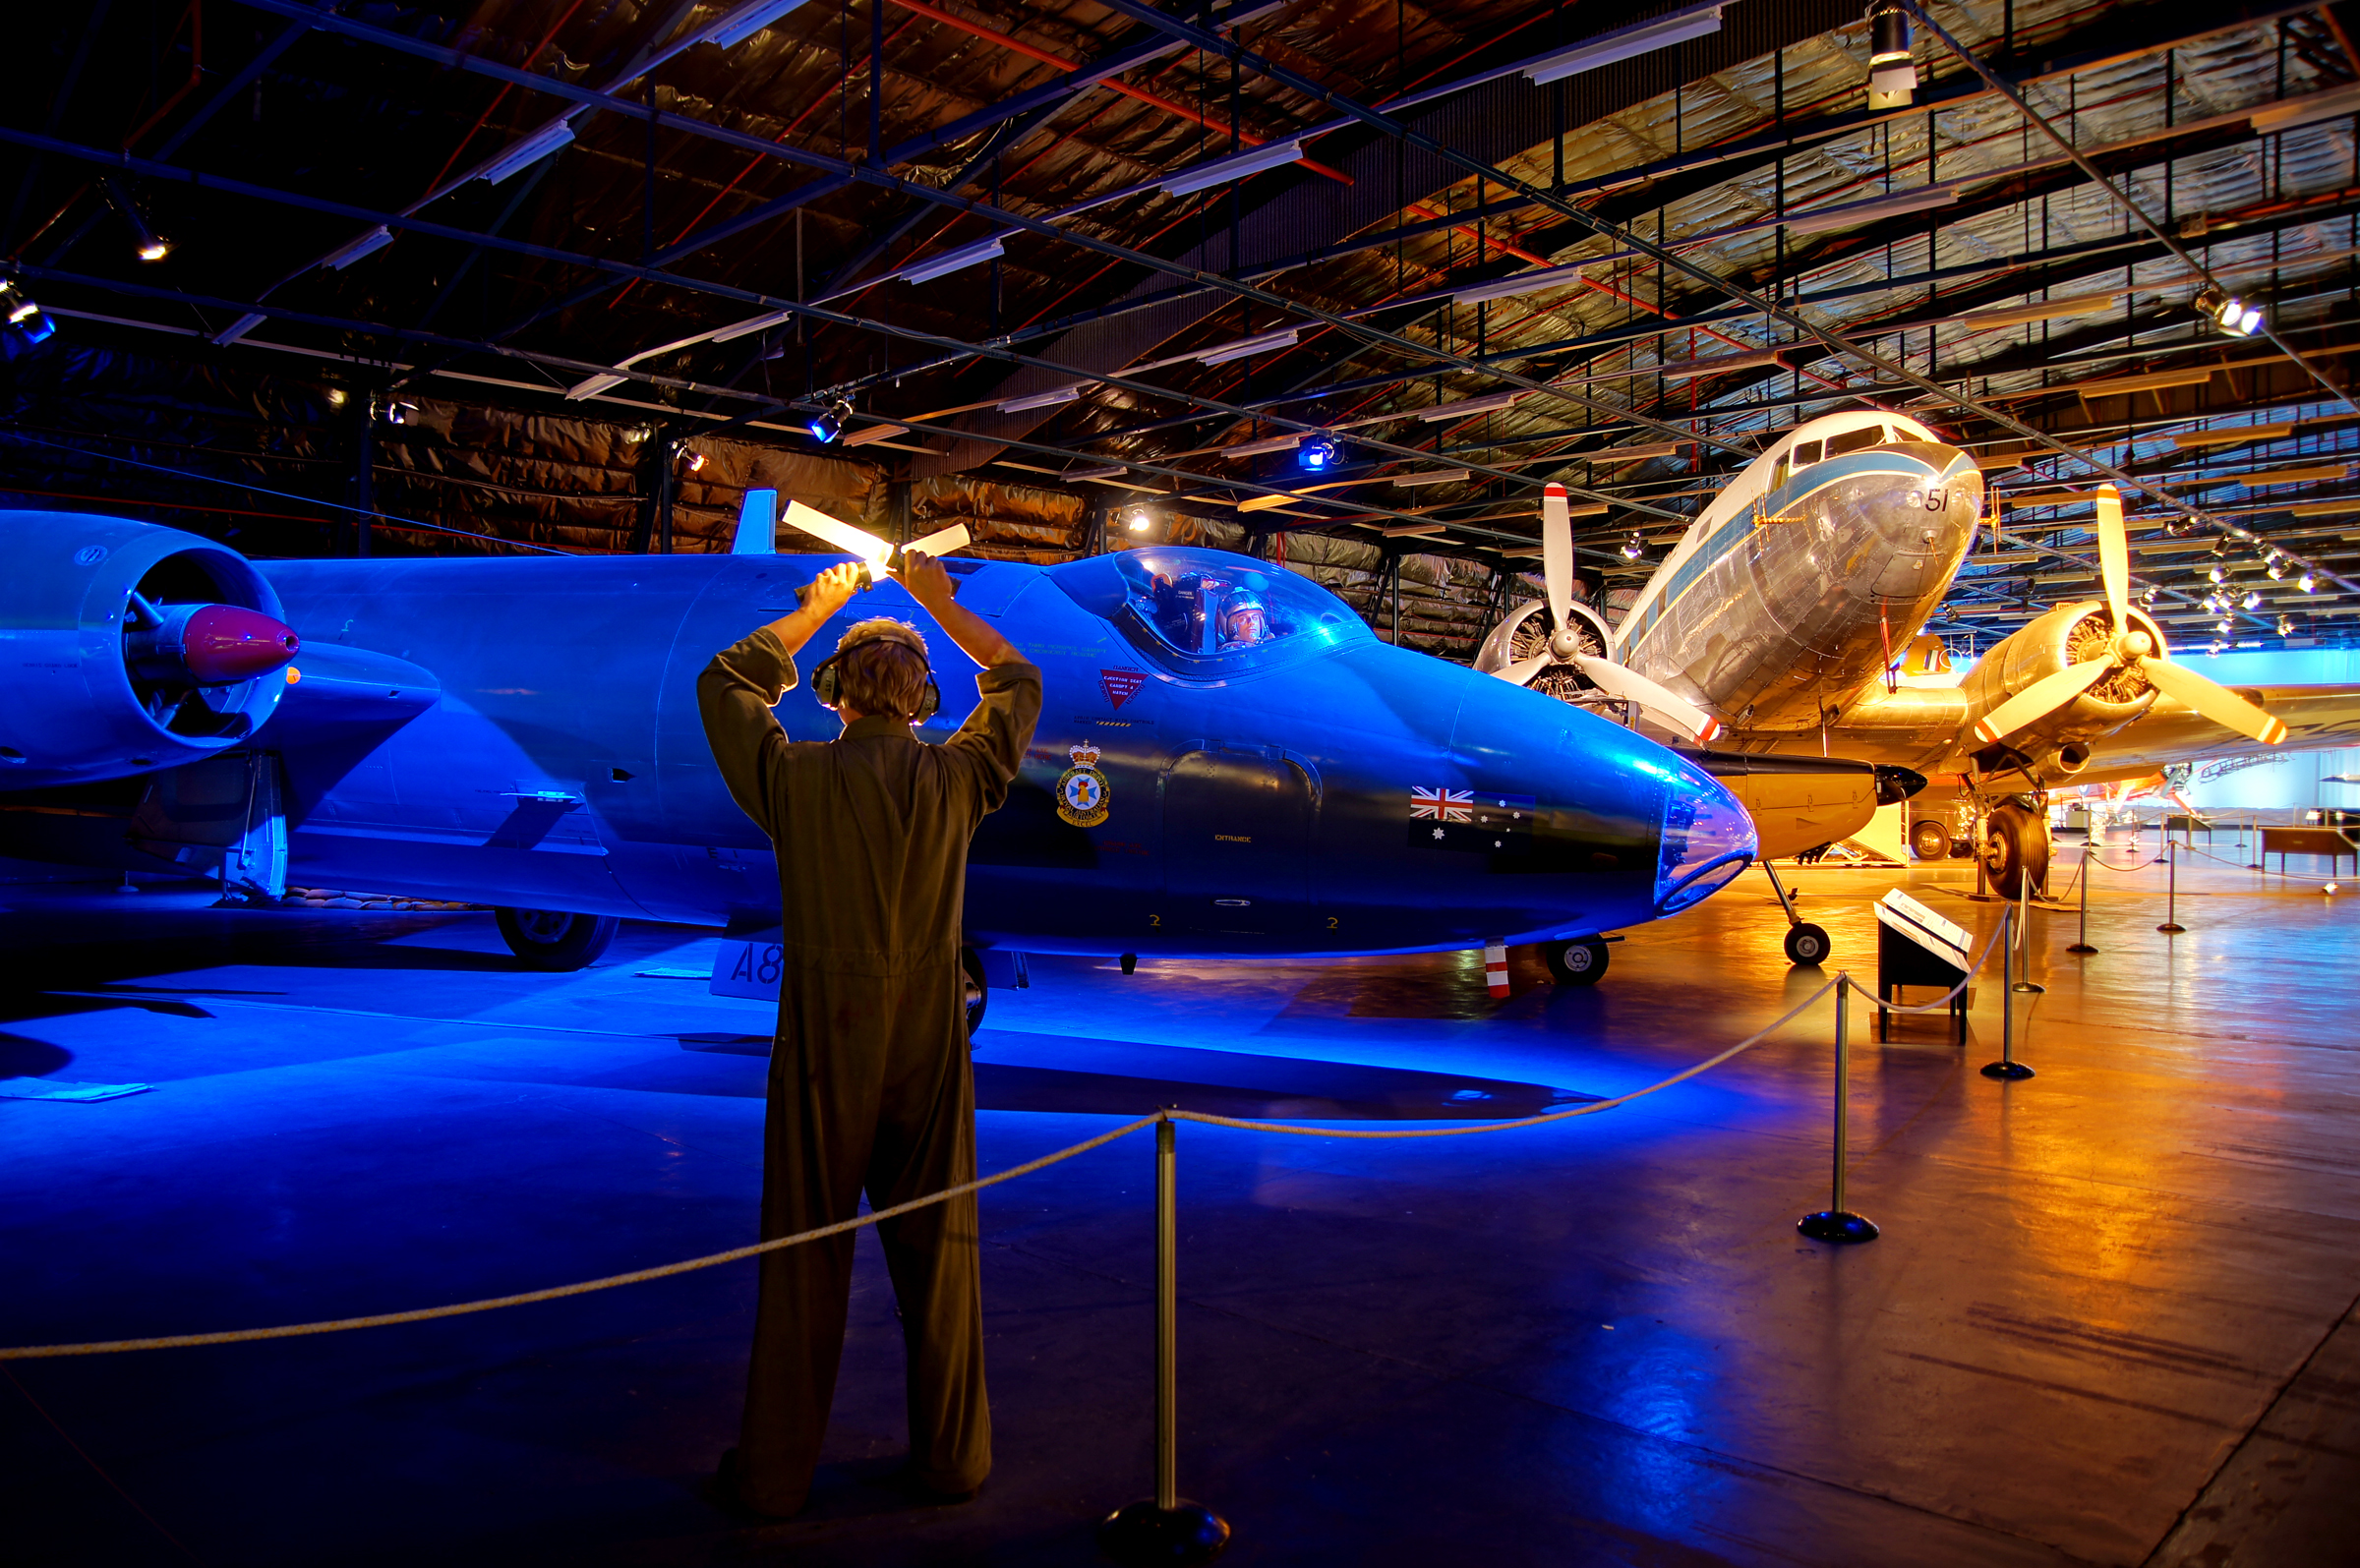
night, airplane, aircraft, reflection, vehicle, aviation, space, englishelectric, aircraftdisplays, canberrabomber, atmosphere of earth